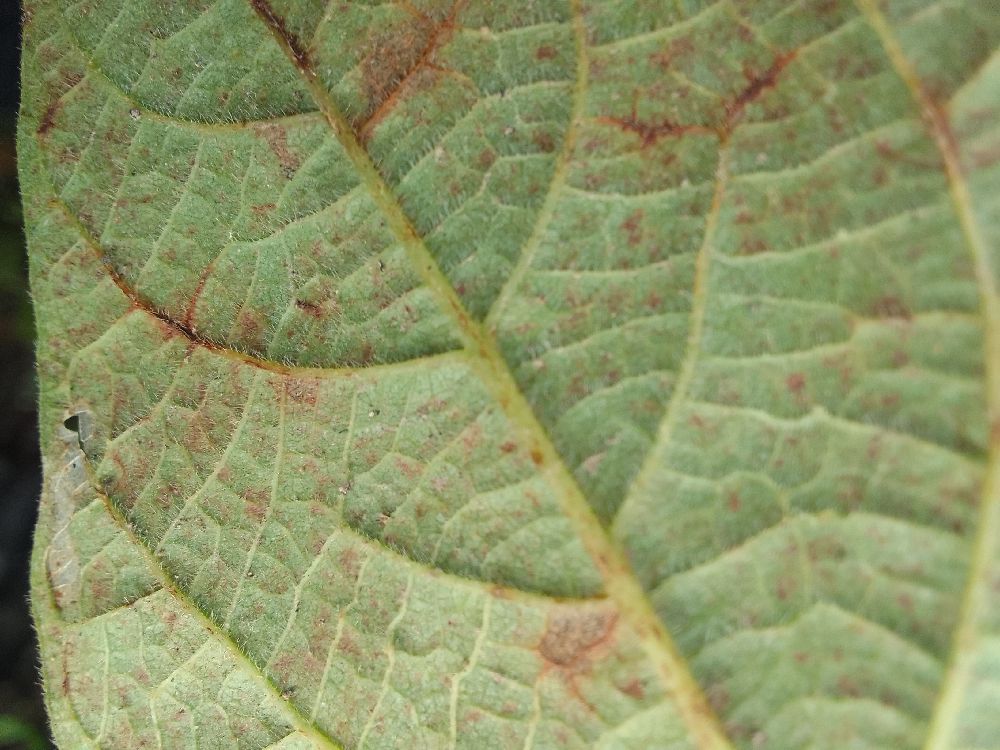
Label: anthracnose